South Wind Motel

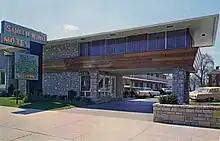
Midcentury postcard of the motel

The motel is situated on South High Street, one of the city's historic main corridors. It is in the Brewery District neighborhood of Columbus, near German Village.